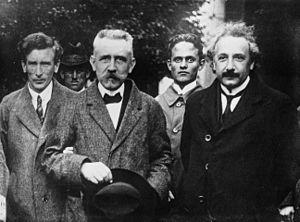
Paul Langevin, né à Paris 18ᵉ le 23 janvier 1872 et mort à Paris 5ᵉ le 19 décembre 1946, est un physicien, philosophe des sciences et pédagogue français, connu notamment pour sa théorie du magnétisme, sa théorie du mouvement brownien, l'invention du sonar, l'introduction de la théorie de la relativité d'Albert Einstein en France, le plan Langevin-Wallon de réforme de l'enseignement ainsi que pour l'organisation des congrès Solvay.
La famille Langevin est une famille scientifique française connue, dont certains membres ont travaillé dans le domaine des sciences physiques, et dont le membre le plus éminent était le physicien français Paul Langevin, professeur au Collège de France et membre de l'Académie des sciences, qui était par sa mère de la famille du célèbre médecin français Philippe Pinel, docteur en médecine, académicien des sciences et précurseur de la psychiatrie moderne.
Albert Einstein né le 14 mars 1879 à Ulm, dans le Wurtemberg, et mort le 18 avril 1955 à Princeton, dans le New Jersey, est un physicien théoricien. Il fut successivement allemand, apatride, suisse et de double nationalité helvético-américaine. Il épousa Mileva Marić, puis sa cousine Elsa Einstein.